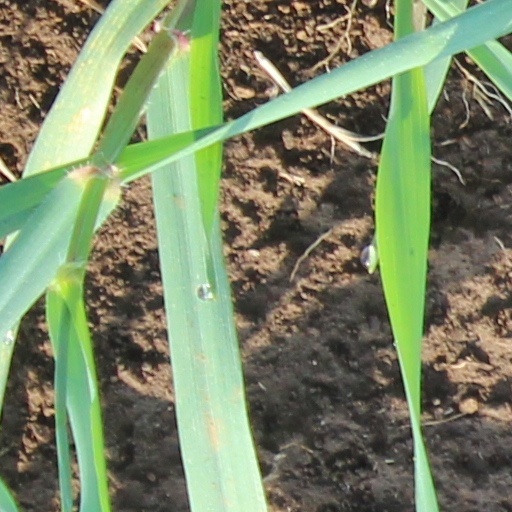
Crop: wheat